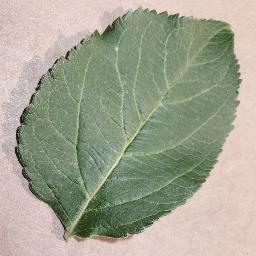
Label: Apple___healthy